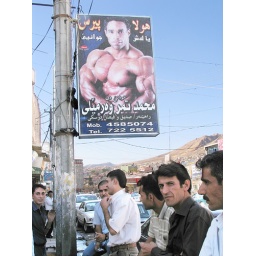
Iraq 2006Advertisement for body building in the main street of Dohok